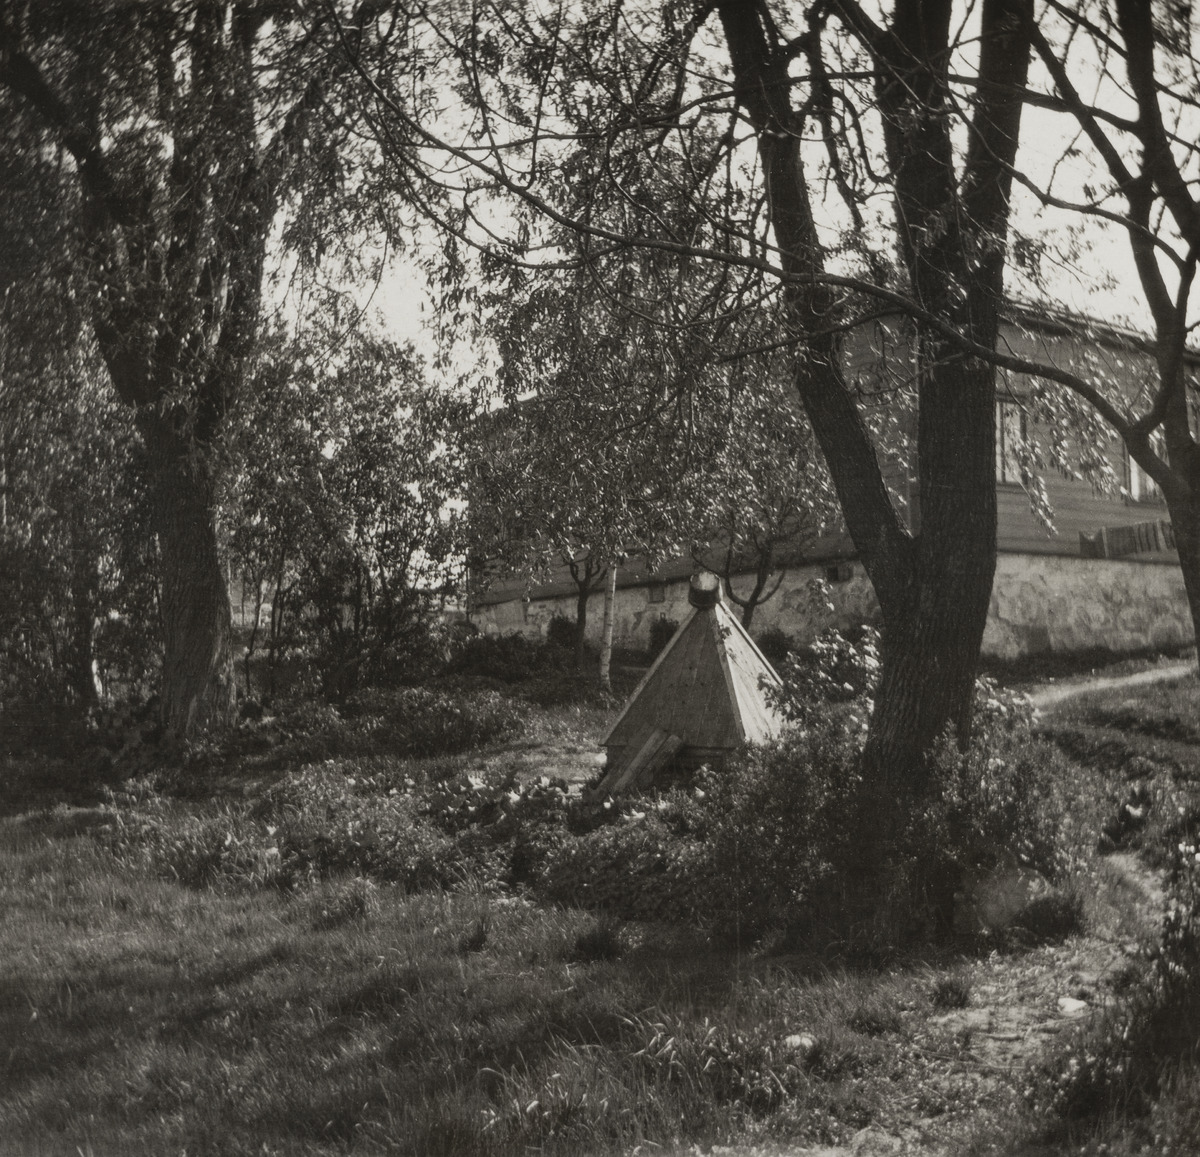
Puurakennus osoitteessa Vänrikki Stoolin katu 11 - Eteläinen Hesperiankatu 6
sisällön kuvaus: Puurakennus osoitteessa Vänrikki Stoolin katu 11 - Eteläinen Hesperiankatu 6. Kuvan etualalla rinteessä kolmionmuotoinen kaivo. mustavalkoinen
Kuvaaja: Timiriasew, Ivan, valokuvaaja
Ajankohta: kuvausaika 1900 -luku alku
Paikka: Suomi, Uusimaa, Helsinki, Kluuvi Helsinki, Värikki Stoolin katu 11. Eteläinen Hesperiankatu 6
Aiheet: puurakennukset, kaivot, puut